Arcade Building (Brookline, Massachusetts)

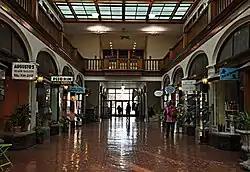

The Arcade Building is a historic commercial building at 314–320A Harvard Street in Brookline, Massachusetts. Built in 1926, it is a two-story cast stone structure, with an interior arcade lined by small shops. It is the only arcaded commercial building in Brookline. The building was listed on the National Register of Historic Places in 1985.